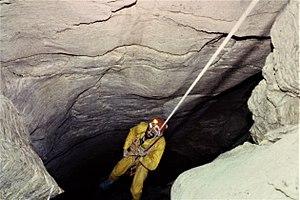
Le premier puits du gouffre Berger.
Le Spéléo secourS Isère anciennement dénommée société Spéléo secours Isère, est une association française, d'intérêt général, régie par la loi du 1ᵉʳ juillet 1901, dont le siège se trouve à Grenoble, dans les locaux de la préfecture de l’Isère. Elle a pour objet :
Le réseau du gouffre Berger, alias réseau Berger - Fromagère, situé sur le territoire de la commune française d'Engins en Isère, est un ensemble de cavités karstiques renommé dans le milieu spéléologique.